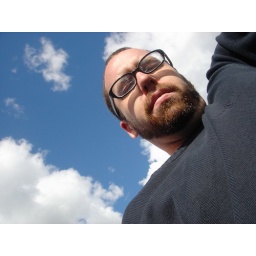
self portrait in copenhagen with blue sky and white cloud background. beard growing in fierce. depression overtaking my soul.